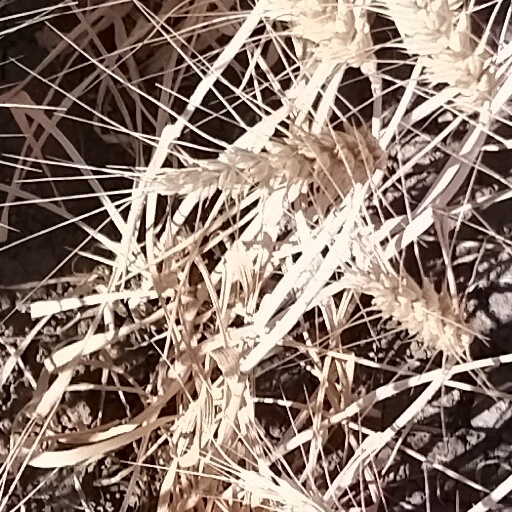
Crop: wheat